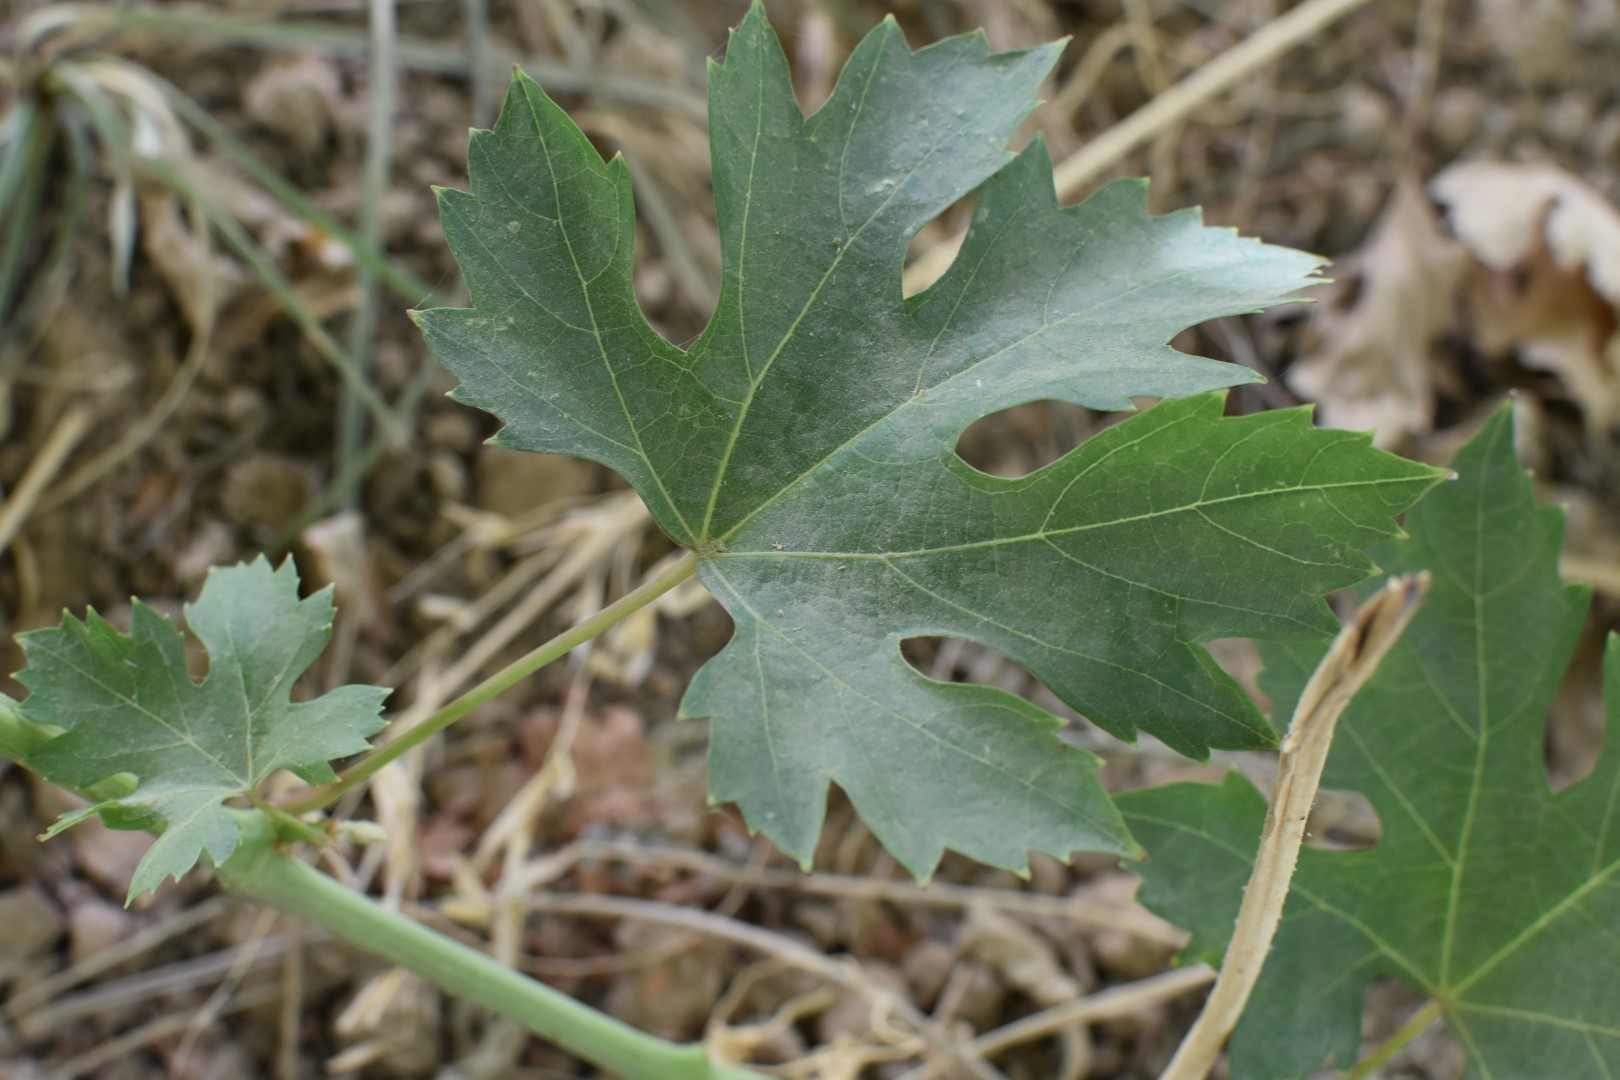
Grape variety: Riasi